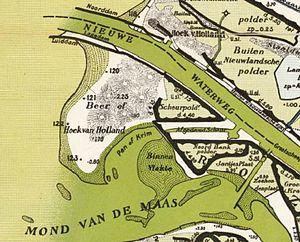
Le Maasmond, ou estuaire de la Meuse, est la zone côtière du Delta de la Meuse et du Rhin en mer du Nord. Il se trouve aux Pays-Bas. Dans les années 1970, le terminal Maasvlakte y a été construit.
Le Nieuwe Waterweg est une voie navigable du Delta du Rhin d'environ 7 km. C'est un canal des Pays-Bas qui va de la rivière Scheur, à l'ouest de la ville de Maassluis, jusqu'à la mer du Nord à Hoek van Holland. La Nieuwe Waterweg est très fréquentée : elle permet le passage des navires entre les régions européennes arrosées par le Rhin et la mer du Nord. Elle a joué un rôle important dans le développement du port de Rotterdam. Ce canal est en fait le dernier tronçon du Rhin.
Le port de Rotterdam est en 2015 le huitième port du monde en termes de trafic total, le onzième mondial pour le trafic de conteneurs et le plus grand port européen avec 12,3 millions d'EVP et 444 millions de tonnes de marchandises traitées.
Le domaine de la Couronne De Beer devenu ensuite réserve ornithologique De Beer, l'île aux oiseaux De Beer, également connu souvent sous le nom de Hoek van Holland, coin de Hollande, était une réserve naturelle située sur un ancien banc de sable au large de l'île de Rozenburg.